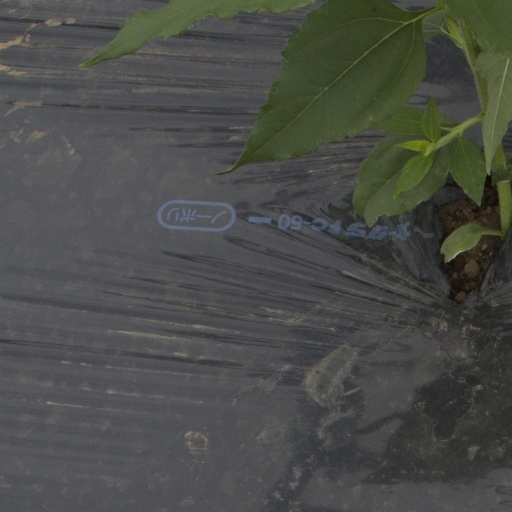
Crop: Jerusalem artichoke